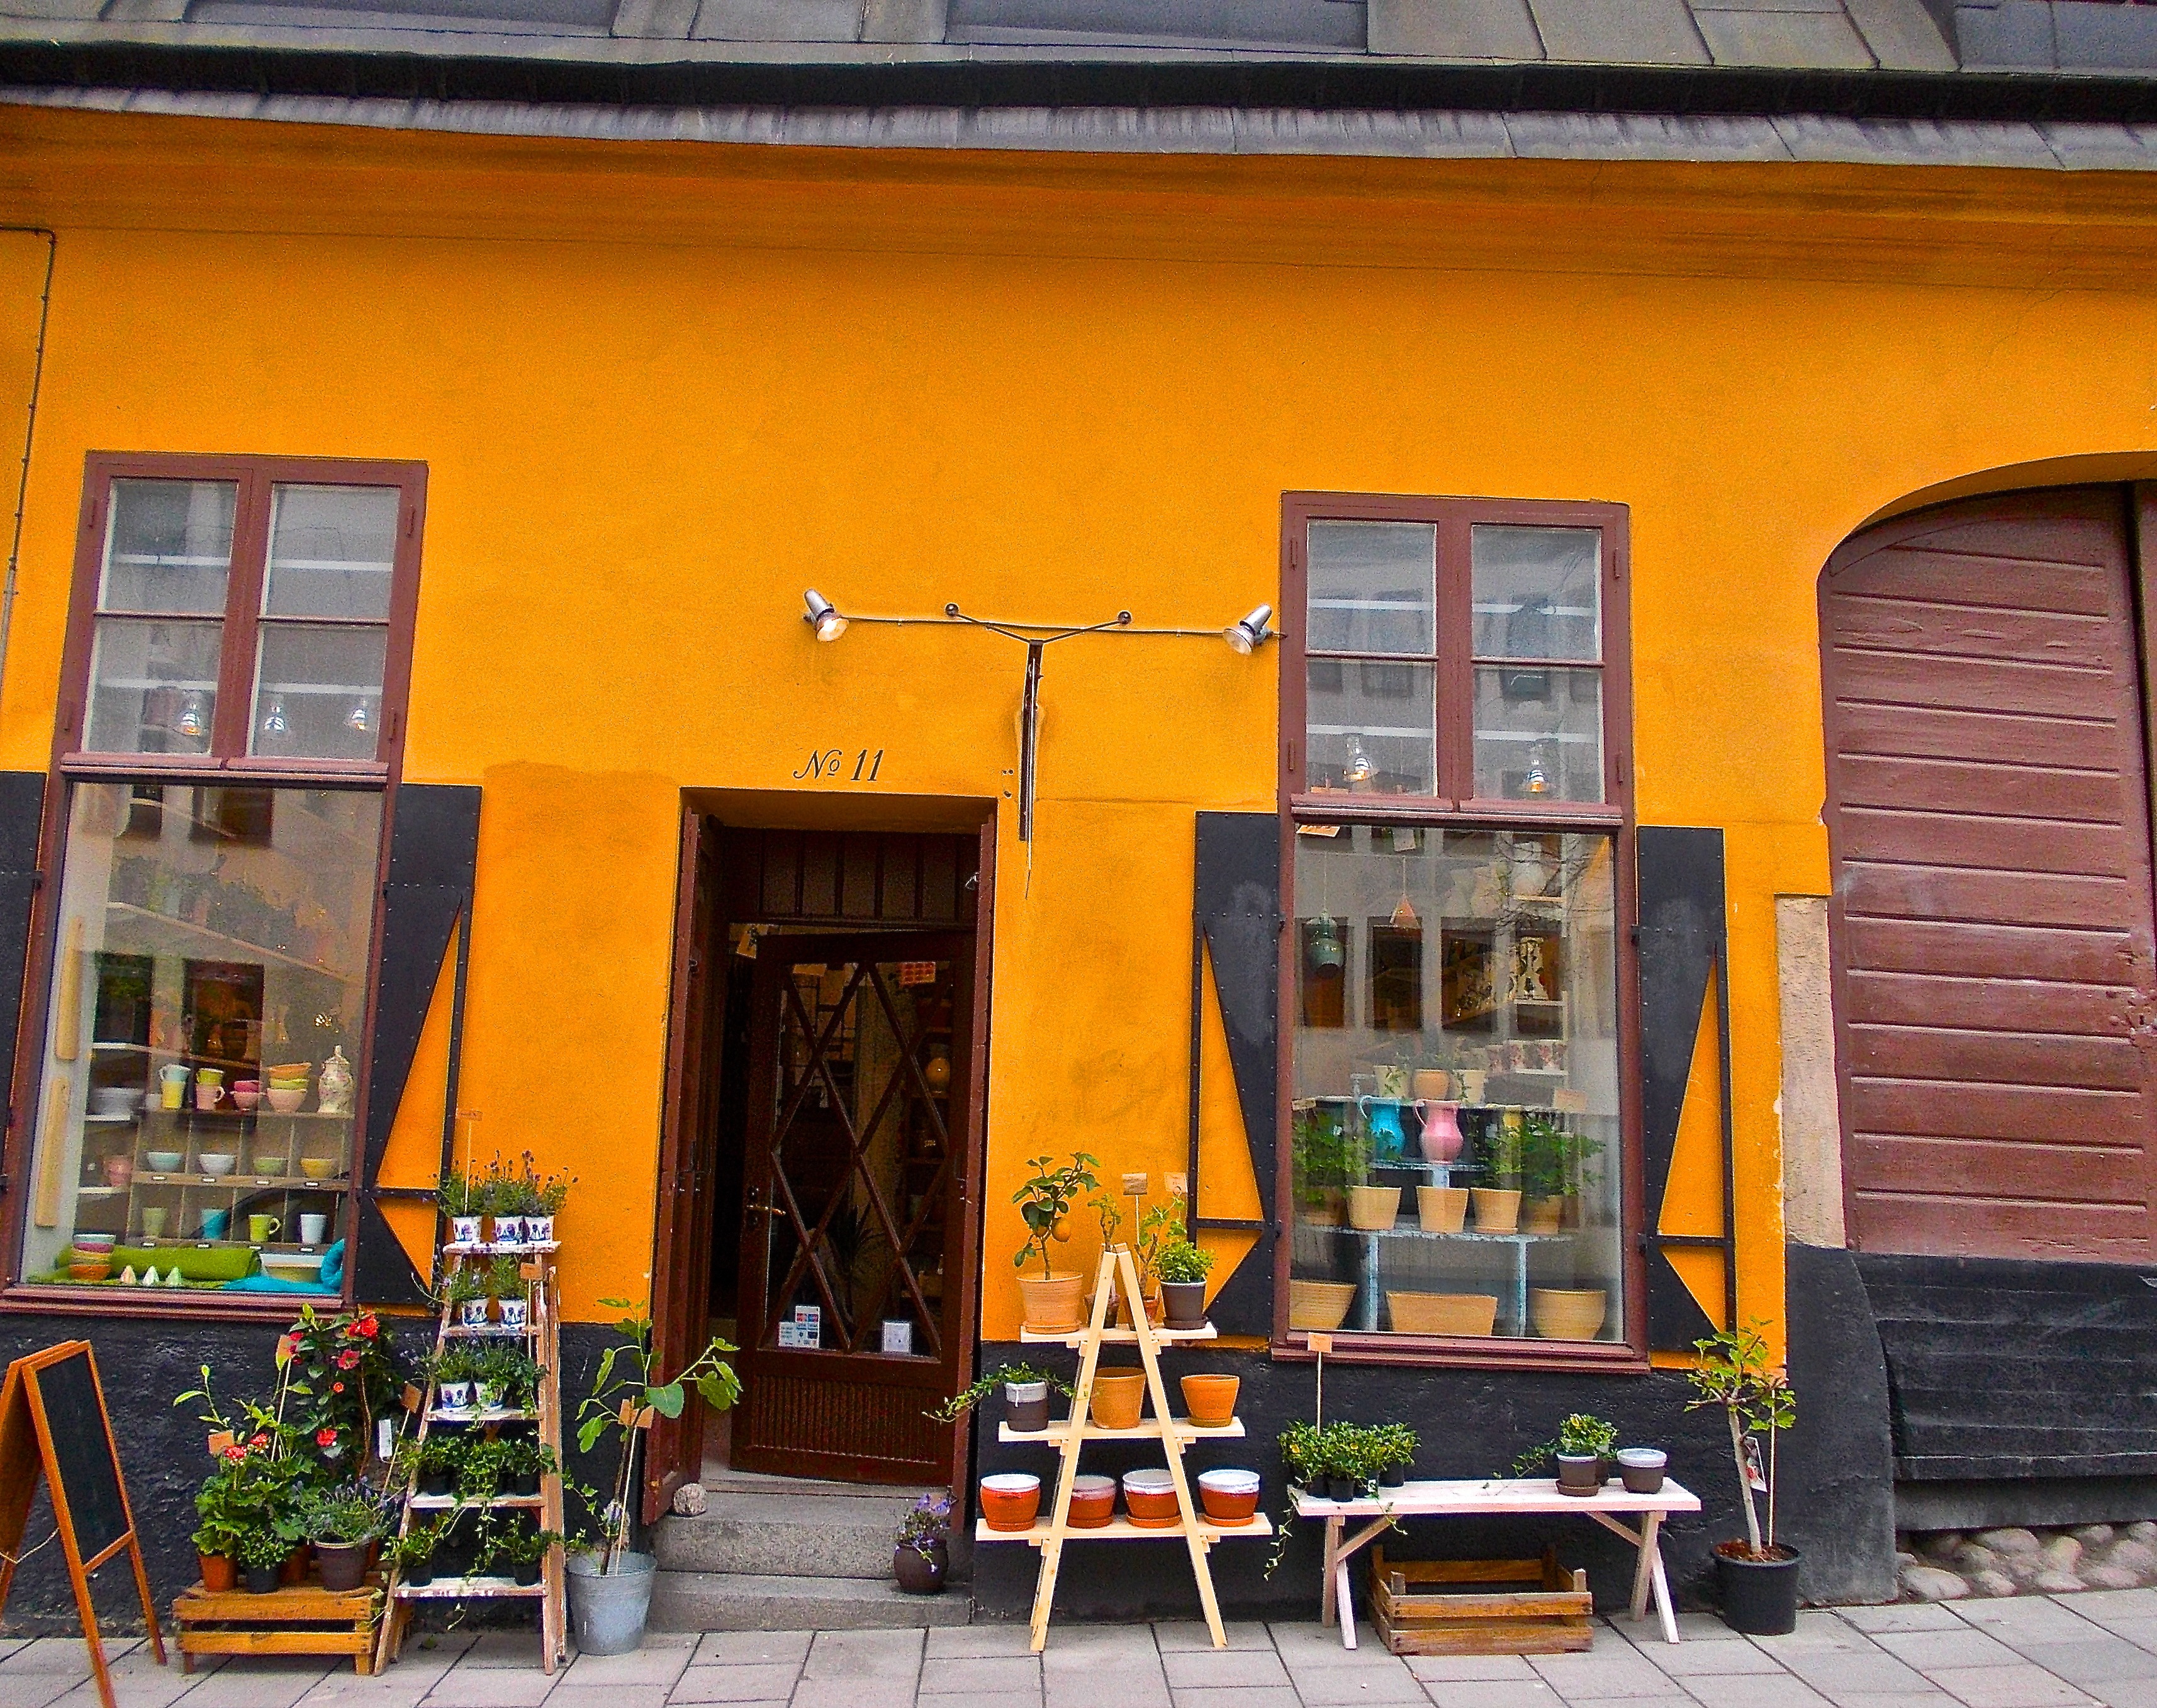
restaurant, old, city, home, bar, shop, facade, interior design, stockholm, ceramics, s dermalm